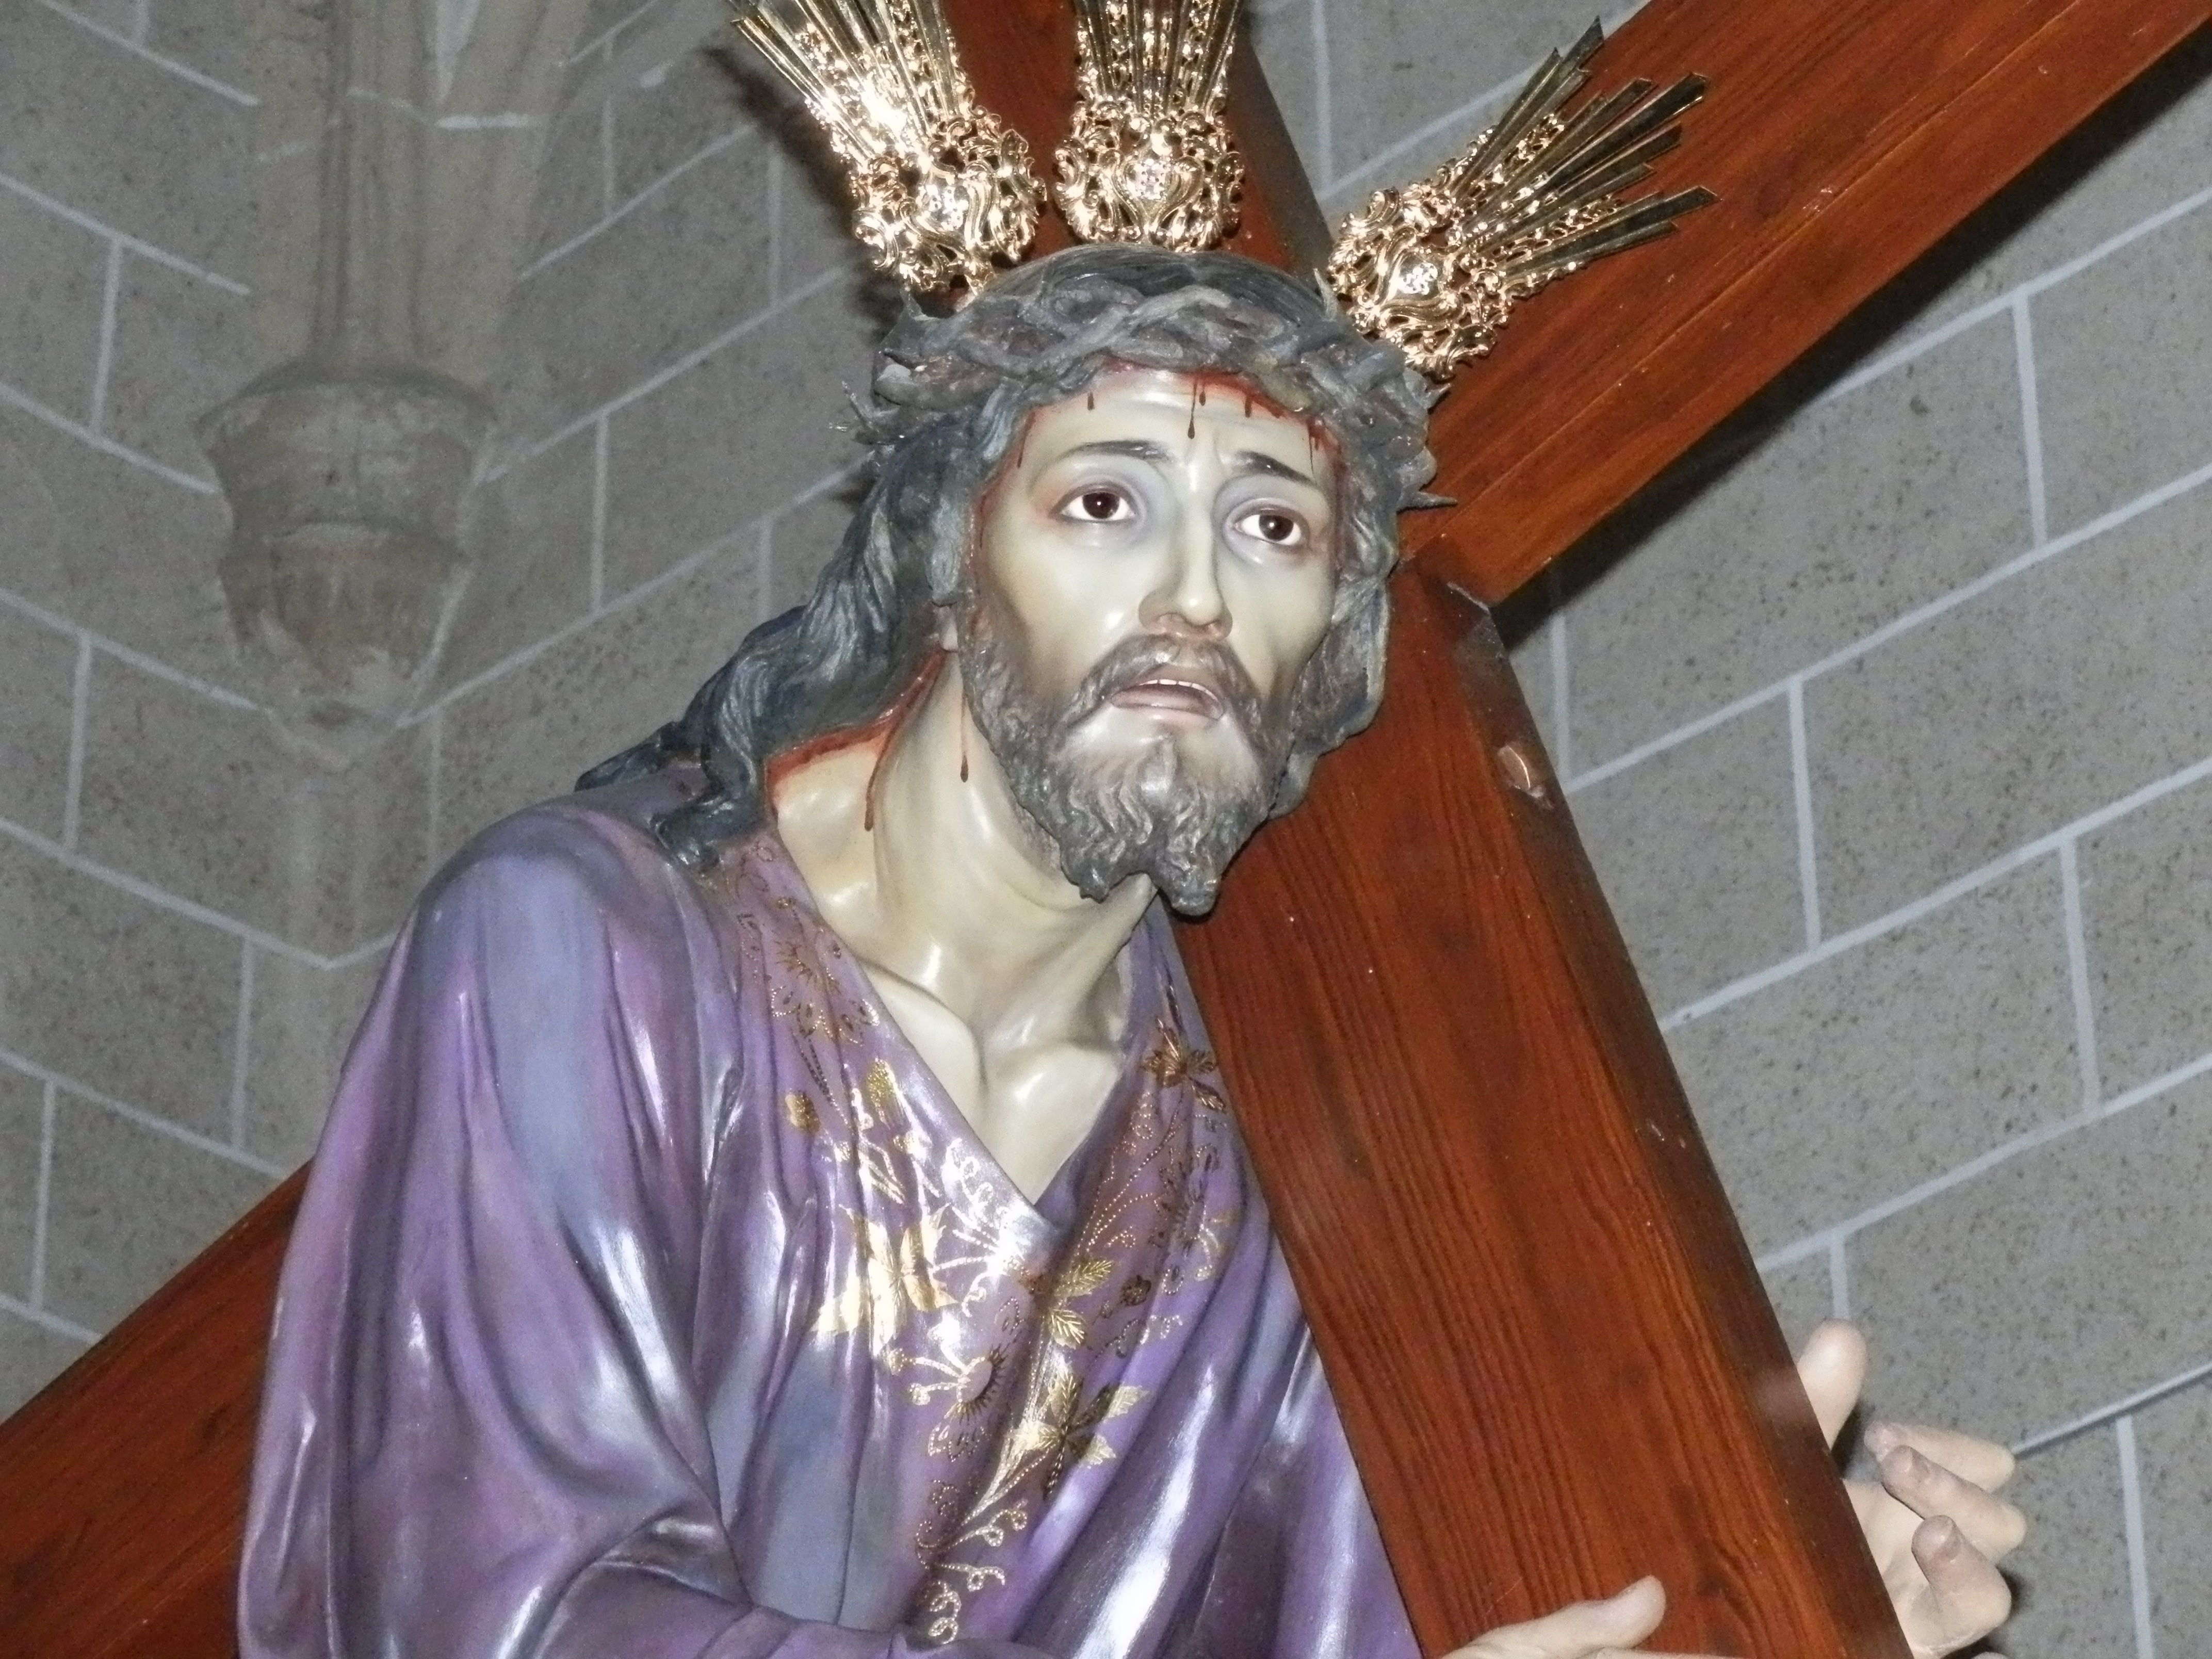
monument, statue, religion, sculpture, art, temple, jesus, carving, nazarene